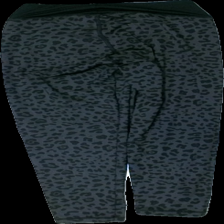
View: back
Type: Tights
Category: Ladies
Brand: Not in the list
Brand text on label: MLY Sports
Colors: Grey, Black
Material: 100% polyester
Pattern: Animal print
Cut: Regular
Size: XS
Season: All
Trend: Sports
Price range: 50-100
Recommended usage: Reuse